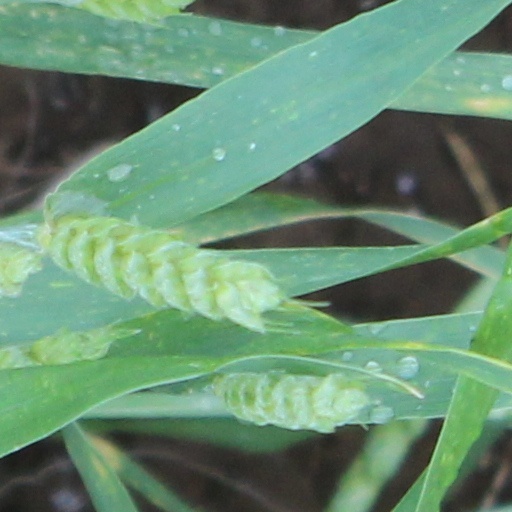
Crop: wheat